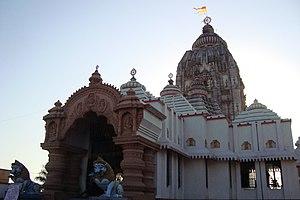
Angul est une ville située dans l'état de l'Odisha en Inde. Elle a selon le recensement de 2011, 44 390 habitants.